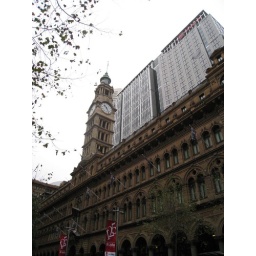
This building and clock tower reminded me of buildings in London.